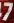
Number: 7